United Nations Security Council Resolution 47

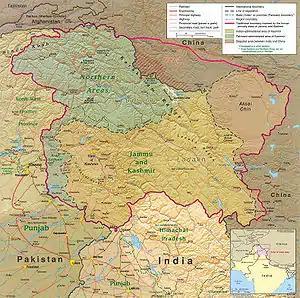
Map of the former princely state of Jammu and Kashmir

Prior to 1947, Jammu and Kashmir (Kashmir) was a princely state under British Paramountcy, ruled by a Hindu maharaja. With the impending independence and partition of British Raj into the dominions of Pakistan and India, the British announced that the British Paramountcy would lapse and the rulers of princely states were given the option of joining one of the two new countries (termed "accession") or staying independent. The Maharaja of Jammu and Kashmir chose to stay independent, however, most of the population was Muslim.